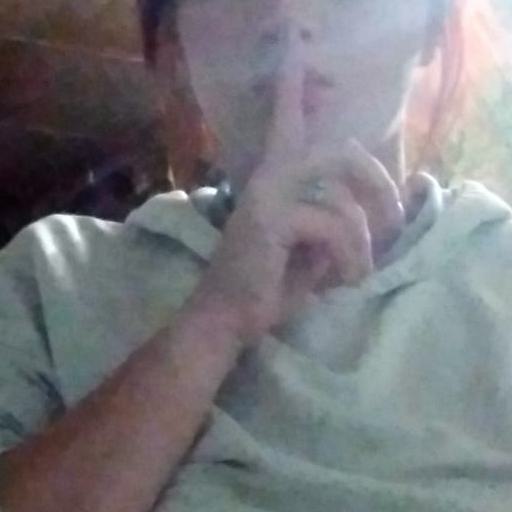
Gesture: mute